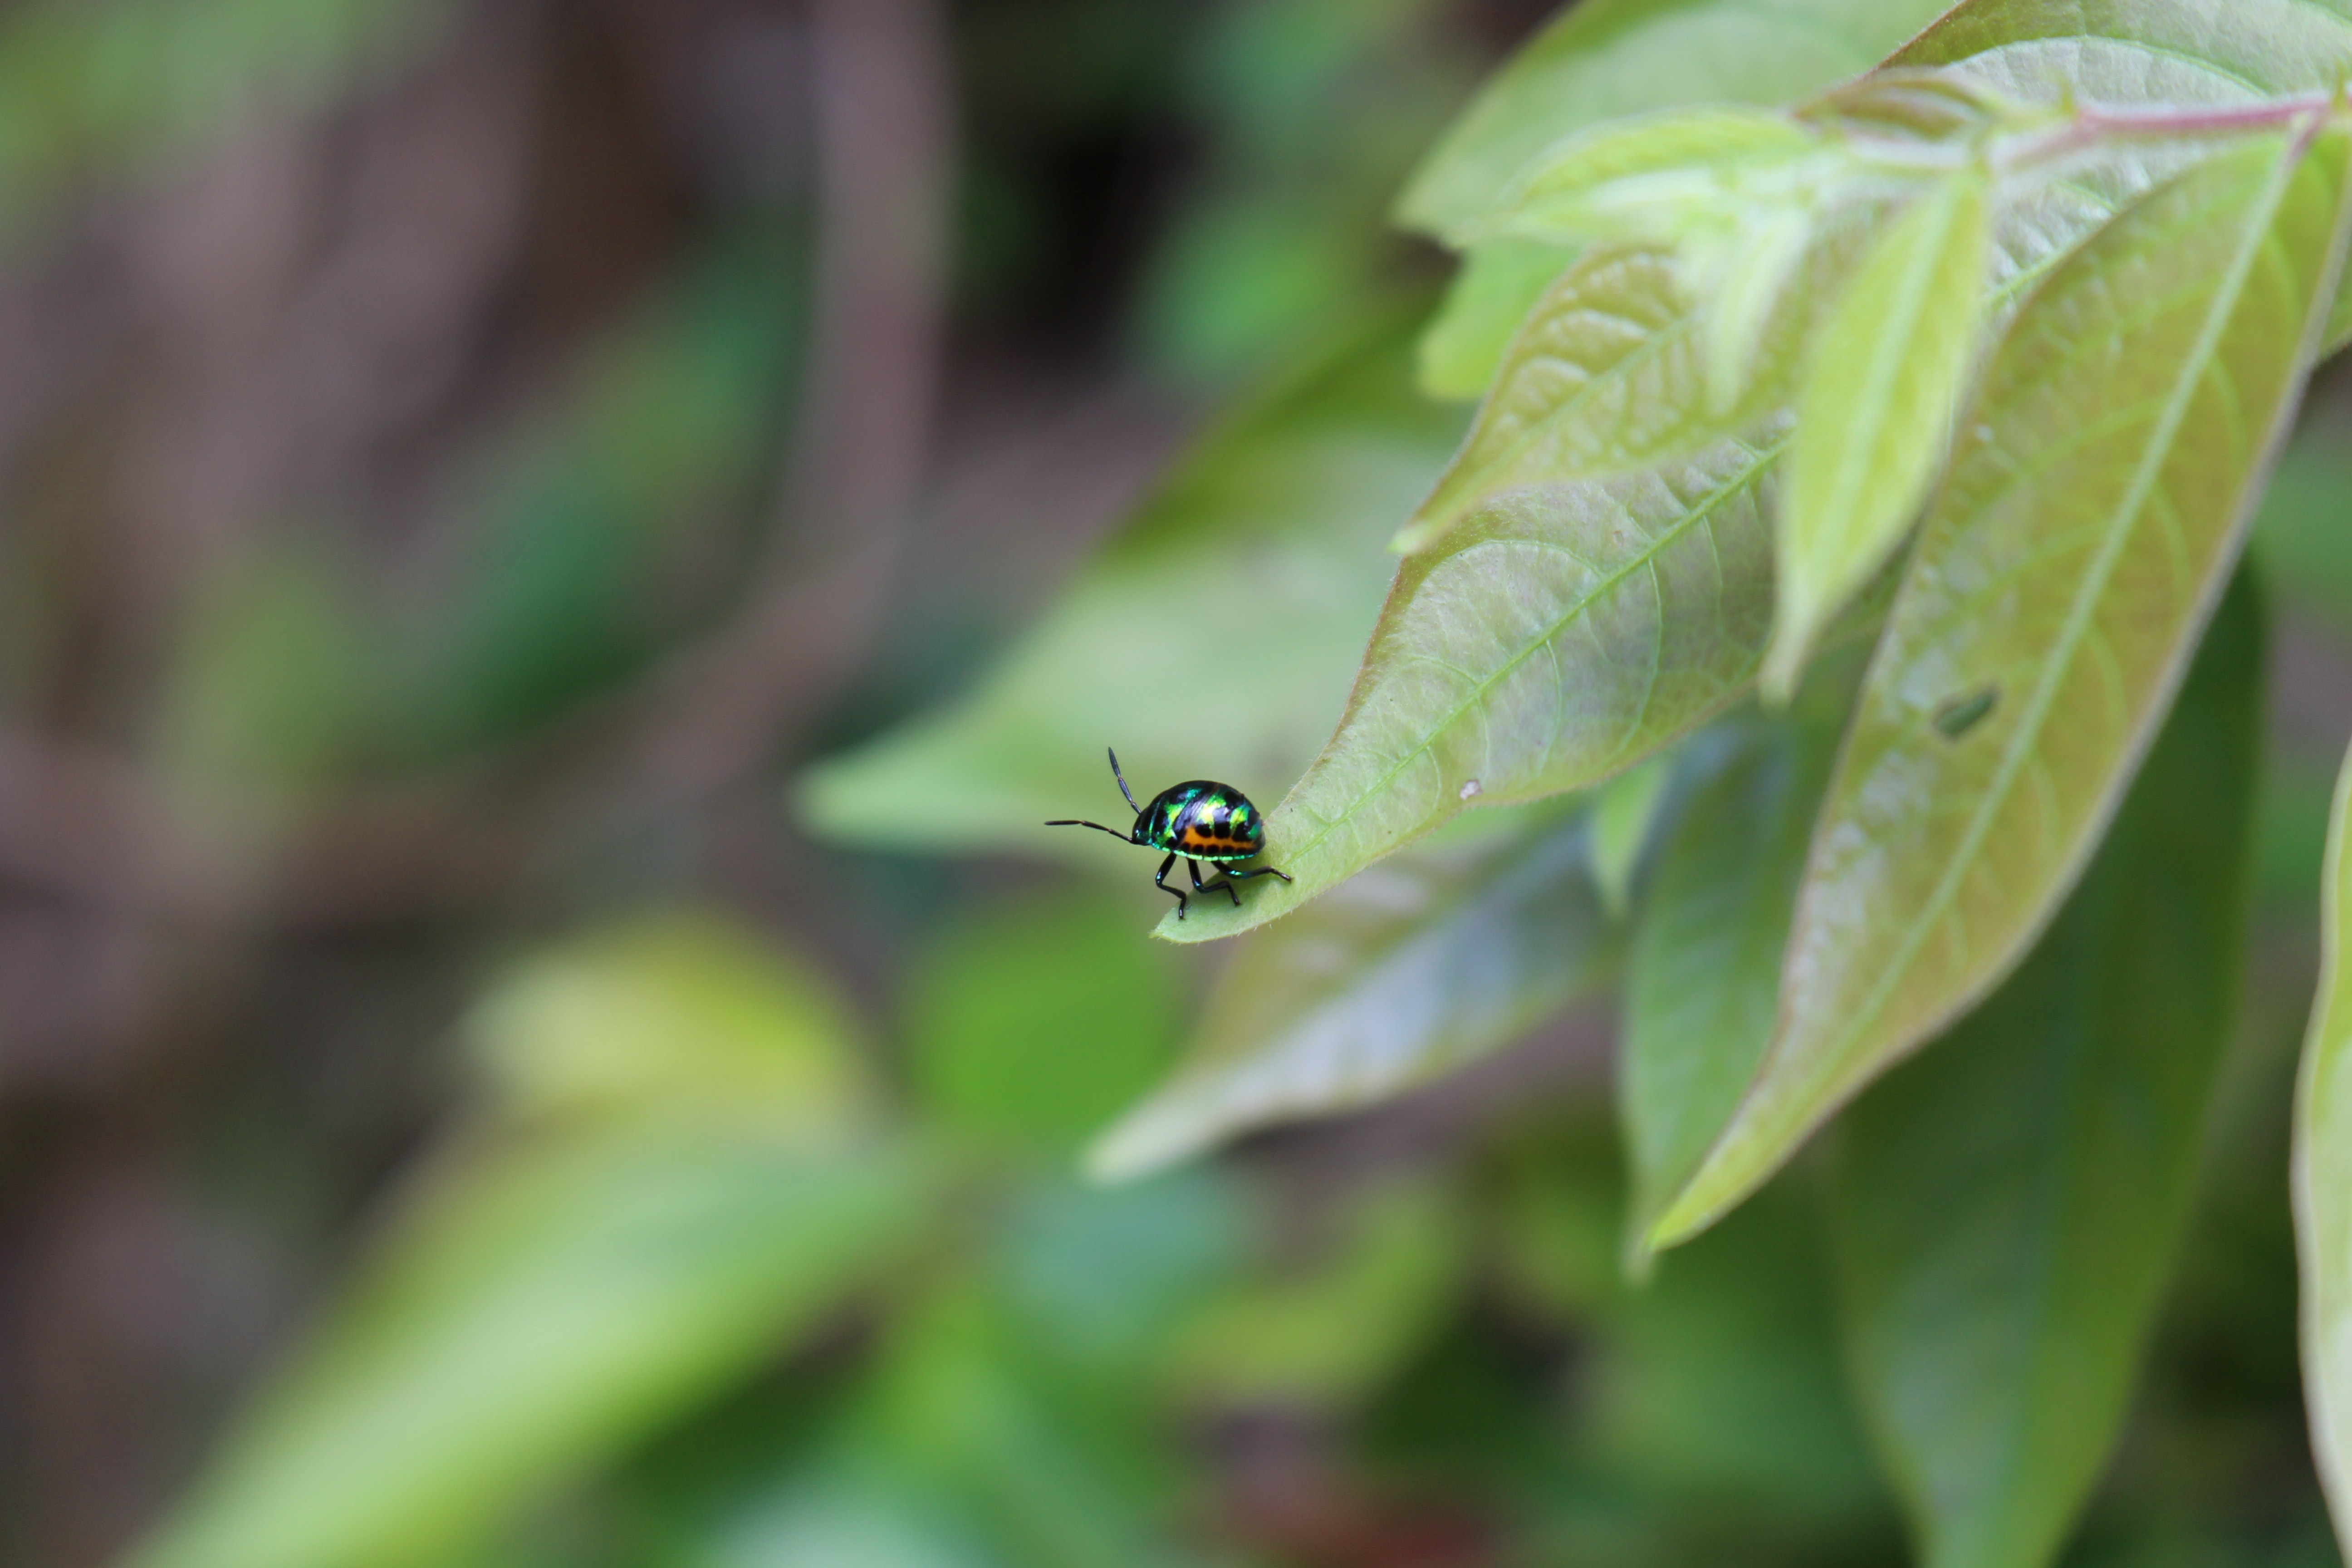
green, insect, leaf, pest, macro photography, fly, invertebrate, close up, organism, plant, botany, wildlife, photography, adaptation, plant stem, membrane winged insect, flower, arthropod, vascular plant, hoverfly, wing, blowflies